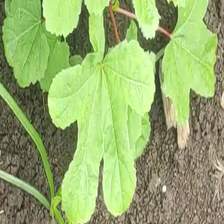
Weed species: Little_Mallow(Malva parviflora)